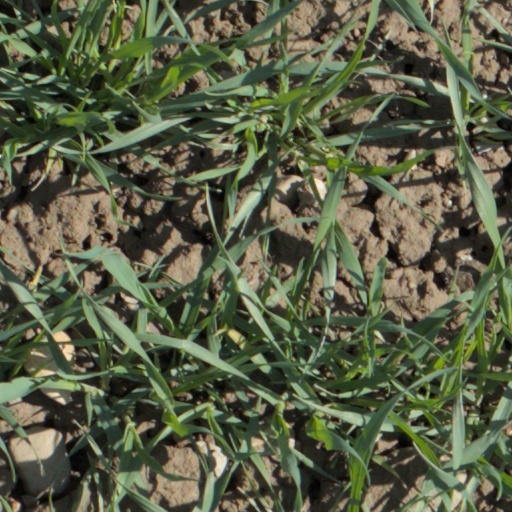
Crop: wheat